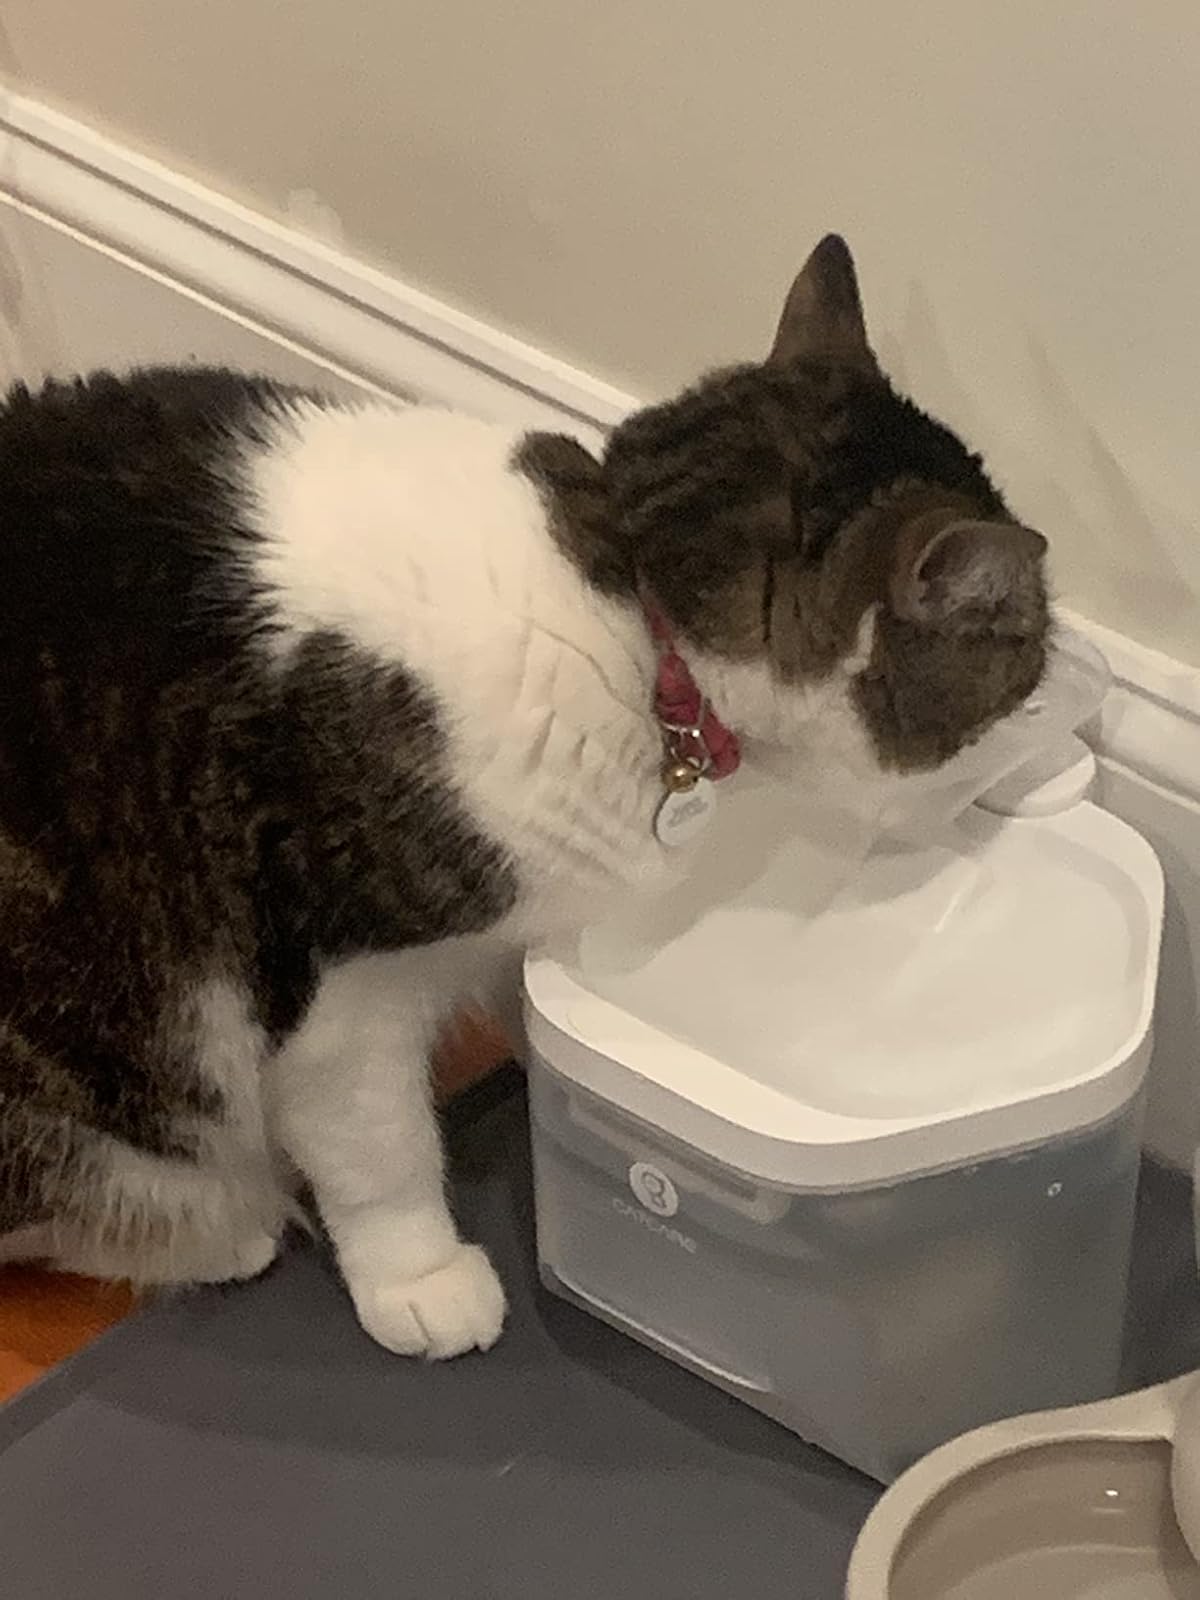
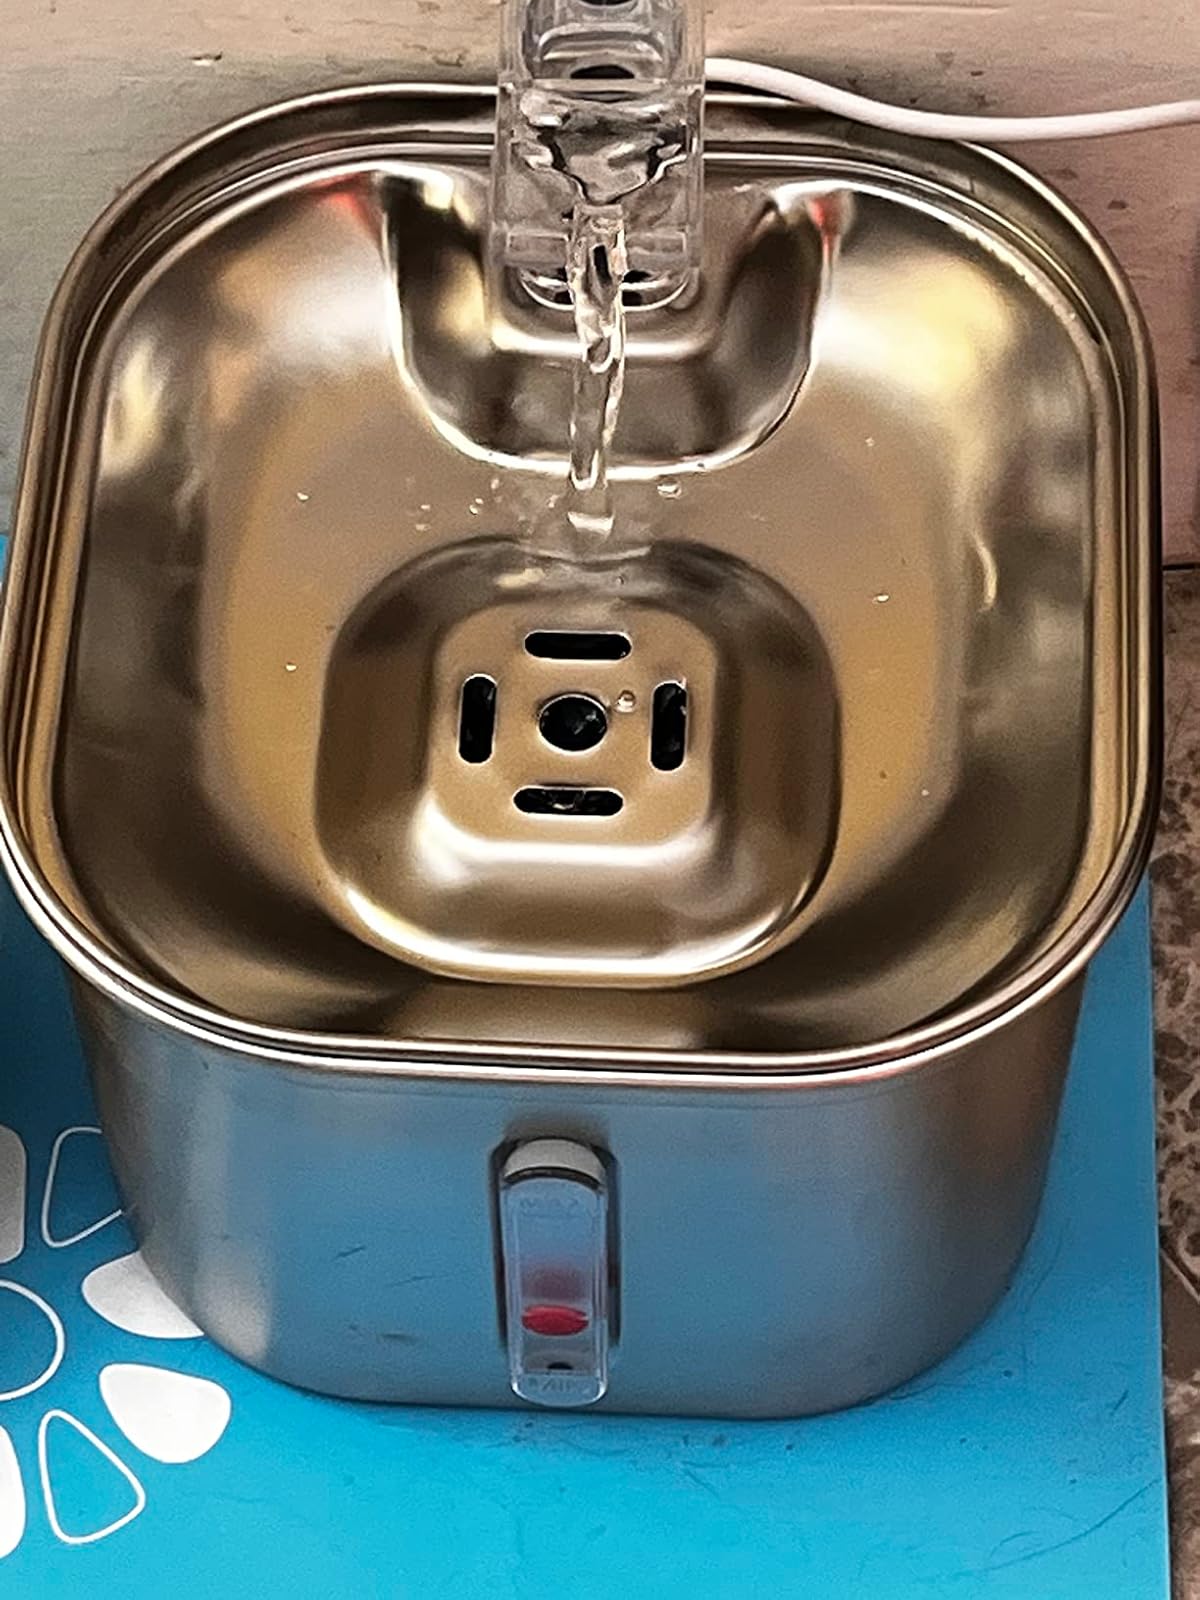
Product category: items_bowl
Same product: no